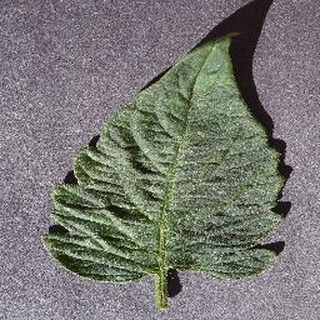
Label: healthy_tomato